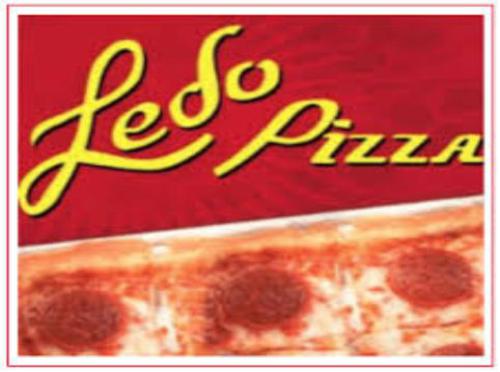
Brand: ledo pizza
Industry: Food